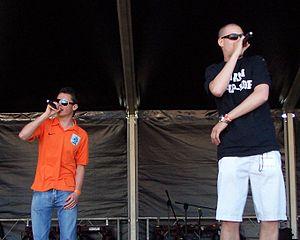
Lange Frans & Baas B un duo de hip-hop néerlandais. Il est formé en 1997 de Frans Frederiks et Bart Zeilstra, tous deux natifs d'Amsterdam, se rencontrant lors de leur enfance à Diemen. Le duo se sépare en 2009 avant de se reformer en 2019.